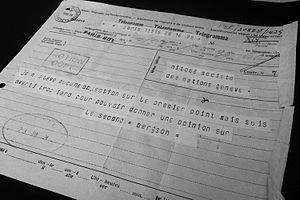
Henri Bergson, né le 18 octobre 1859 à Paris, ville où il meurt le 4 janvier 1941, est un philosophe français. Parmi les ouvrages qu'on lui doit, les quatre principaux sont l’Essai sur les données immédiates de la conscience, Matière et mémoire, L'Évolution créatrice et Les Deux Sources de la morale et de la religion. Bergson est élu à l'Académie Française en 1916 et il reçoit le prix Nobel de littérature en 1927. Il est également l'auteur du Rire, un essai sur la signification du comique. Ses idées pacifistes ont influencé la rédaction des statuts de la Société des Nations. Il fut à la SDN le premier président de la Commission internationale de coopération intellectuelle, ancêtre de l'UNESCO.
Nitobe Inazō est un éducateur, docteur en agronomie et en droit. Il a réalisé de nombreux écrits, dont le plus célèbre est Bushidō, l'âme du Japon.
La Commission internationale de coopération intellectuelle est, entre 1922 et 1946, un organe de la Société des Nations chargé de la coordination des travaux et des relations scientifiques.